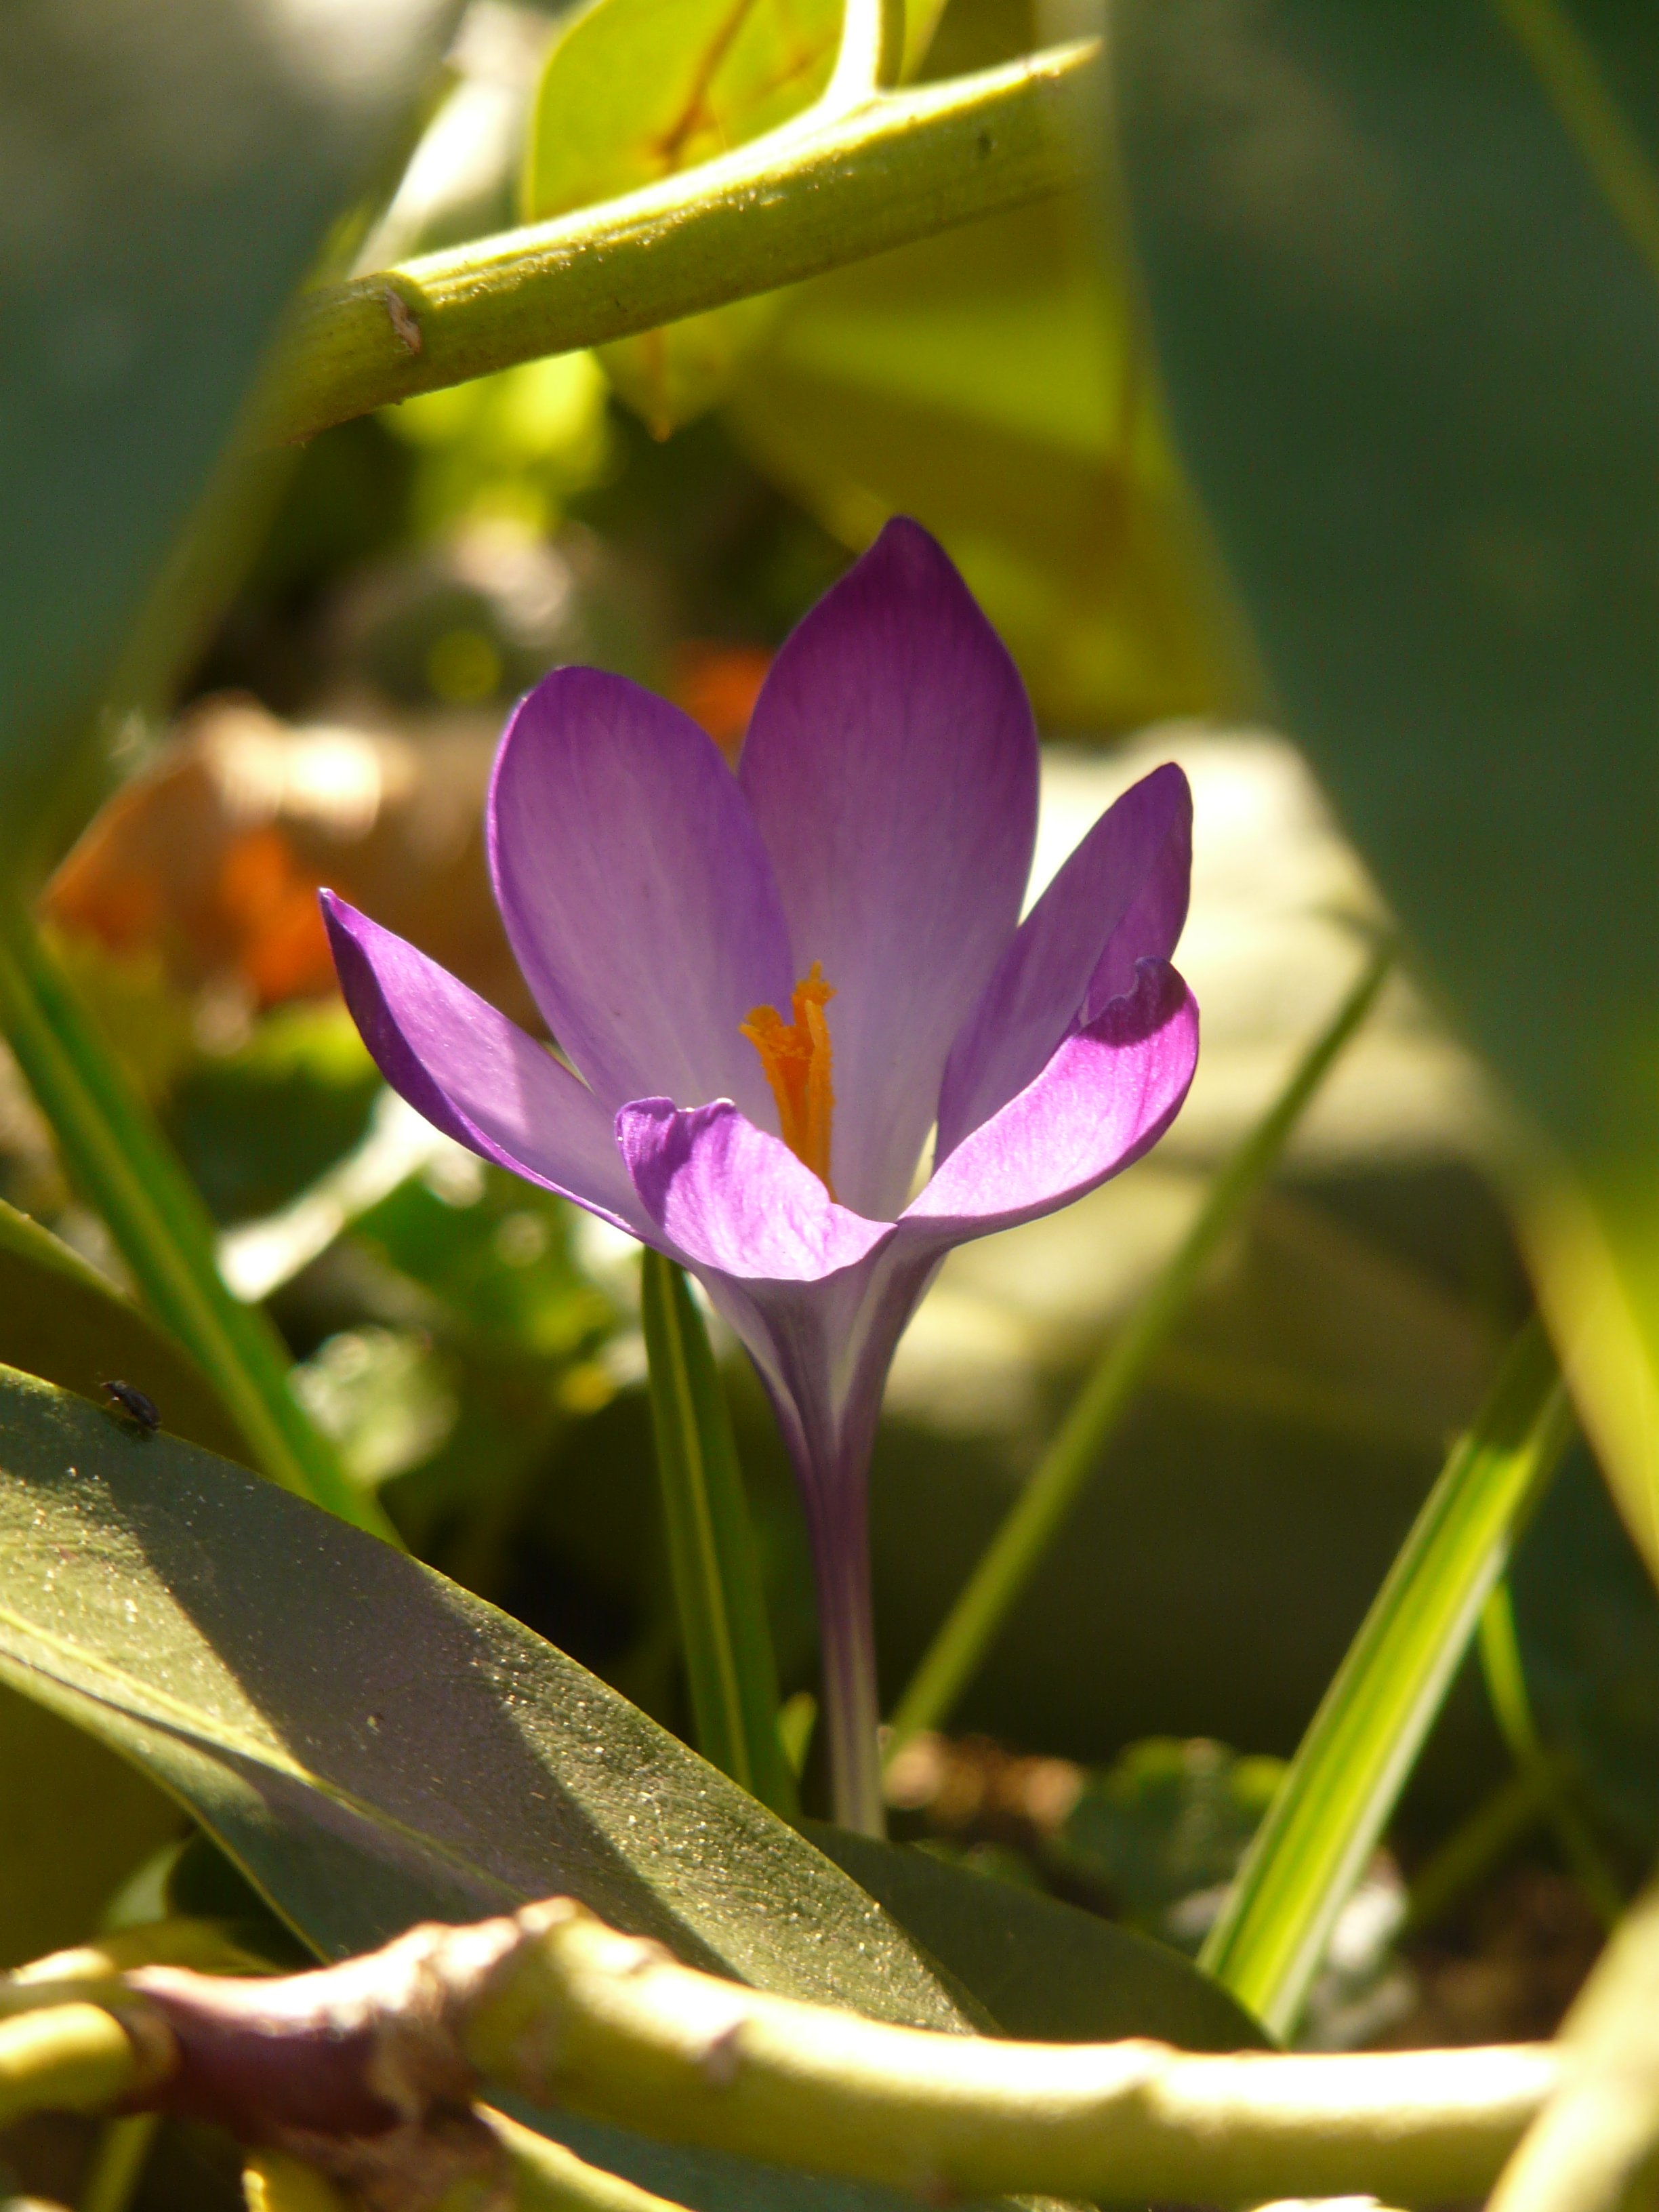
blossom, plant, meadow, flower, purple, petal, bloom, spring, color, macro, botany, colorful, garden, close, flora, wildflower, crocus, macro photography, flowering plant, plant stem, land plant, iris family